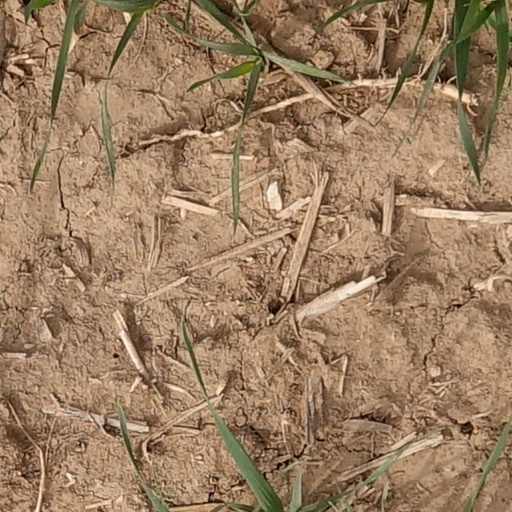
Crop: wheat